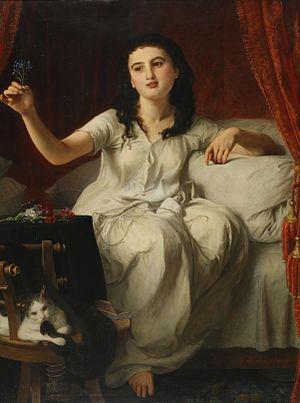
Johann Baptist Reiter, né le 28 mai 1813 à Linz et mort le 10 janvier 1890 à Vienne, est un portraitiste autrichien et peintre de genre de l'époque Biedermeier.